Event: Nepal Earthquake
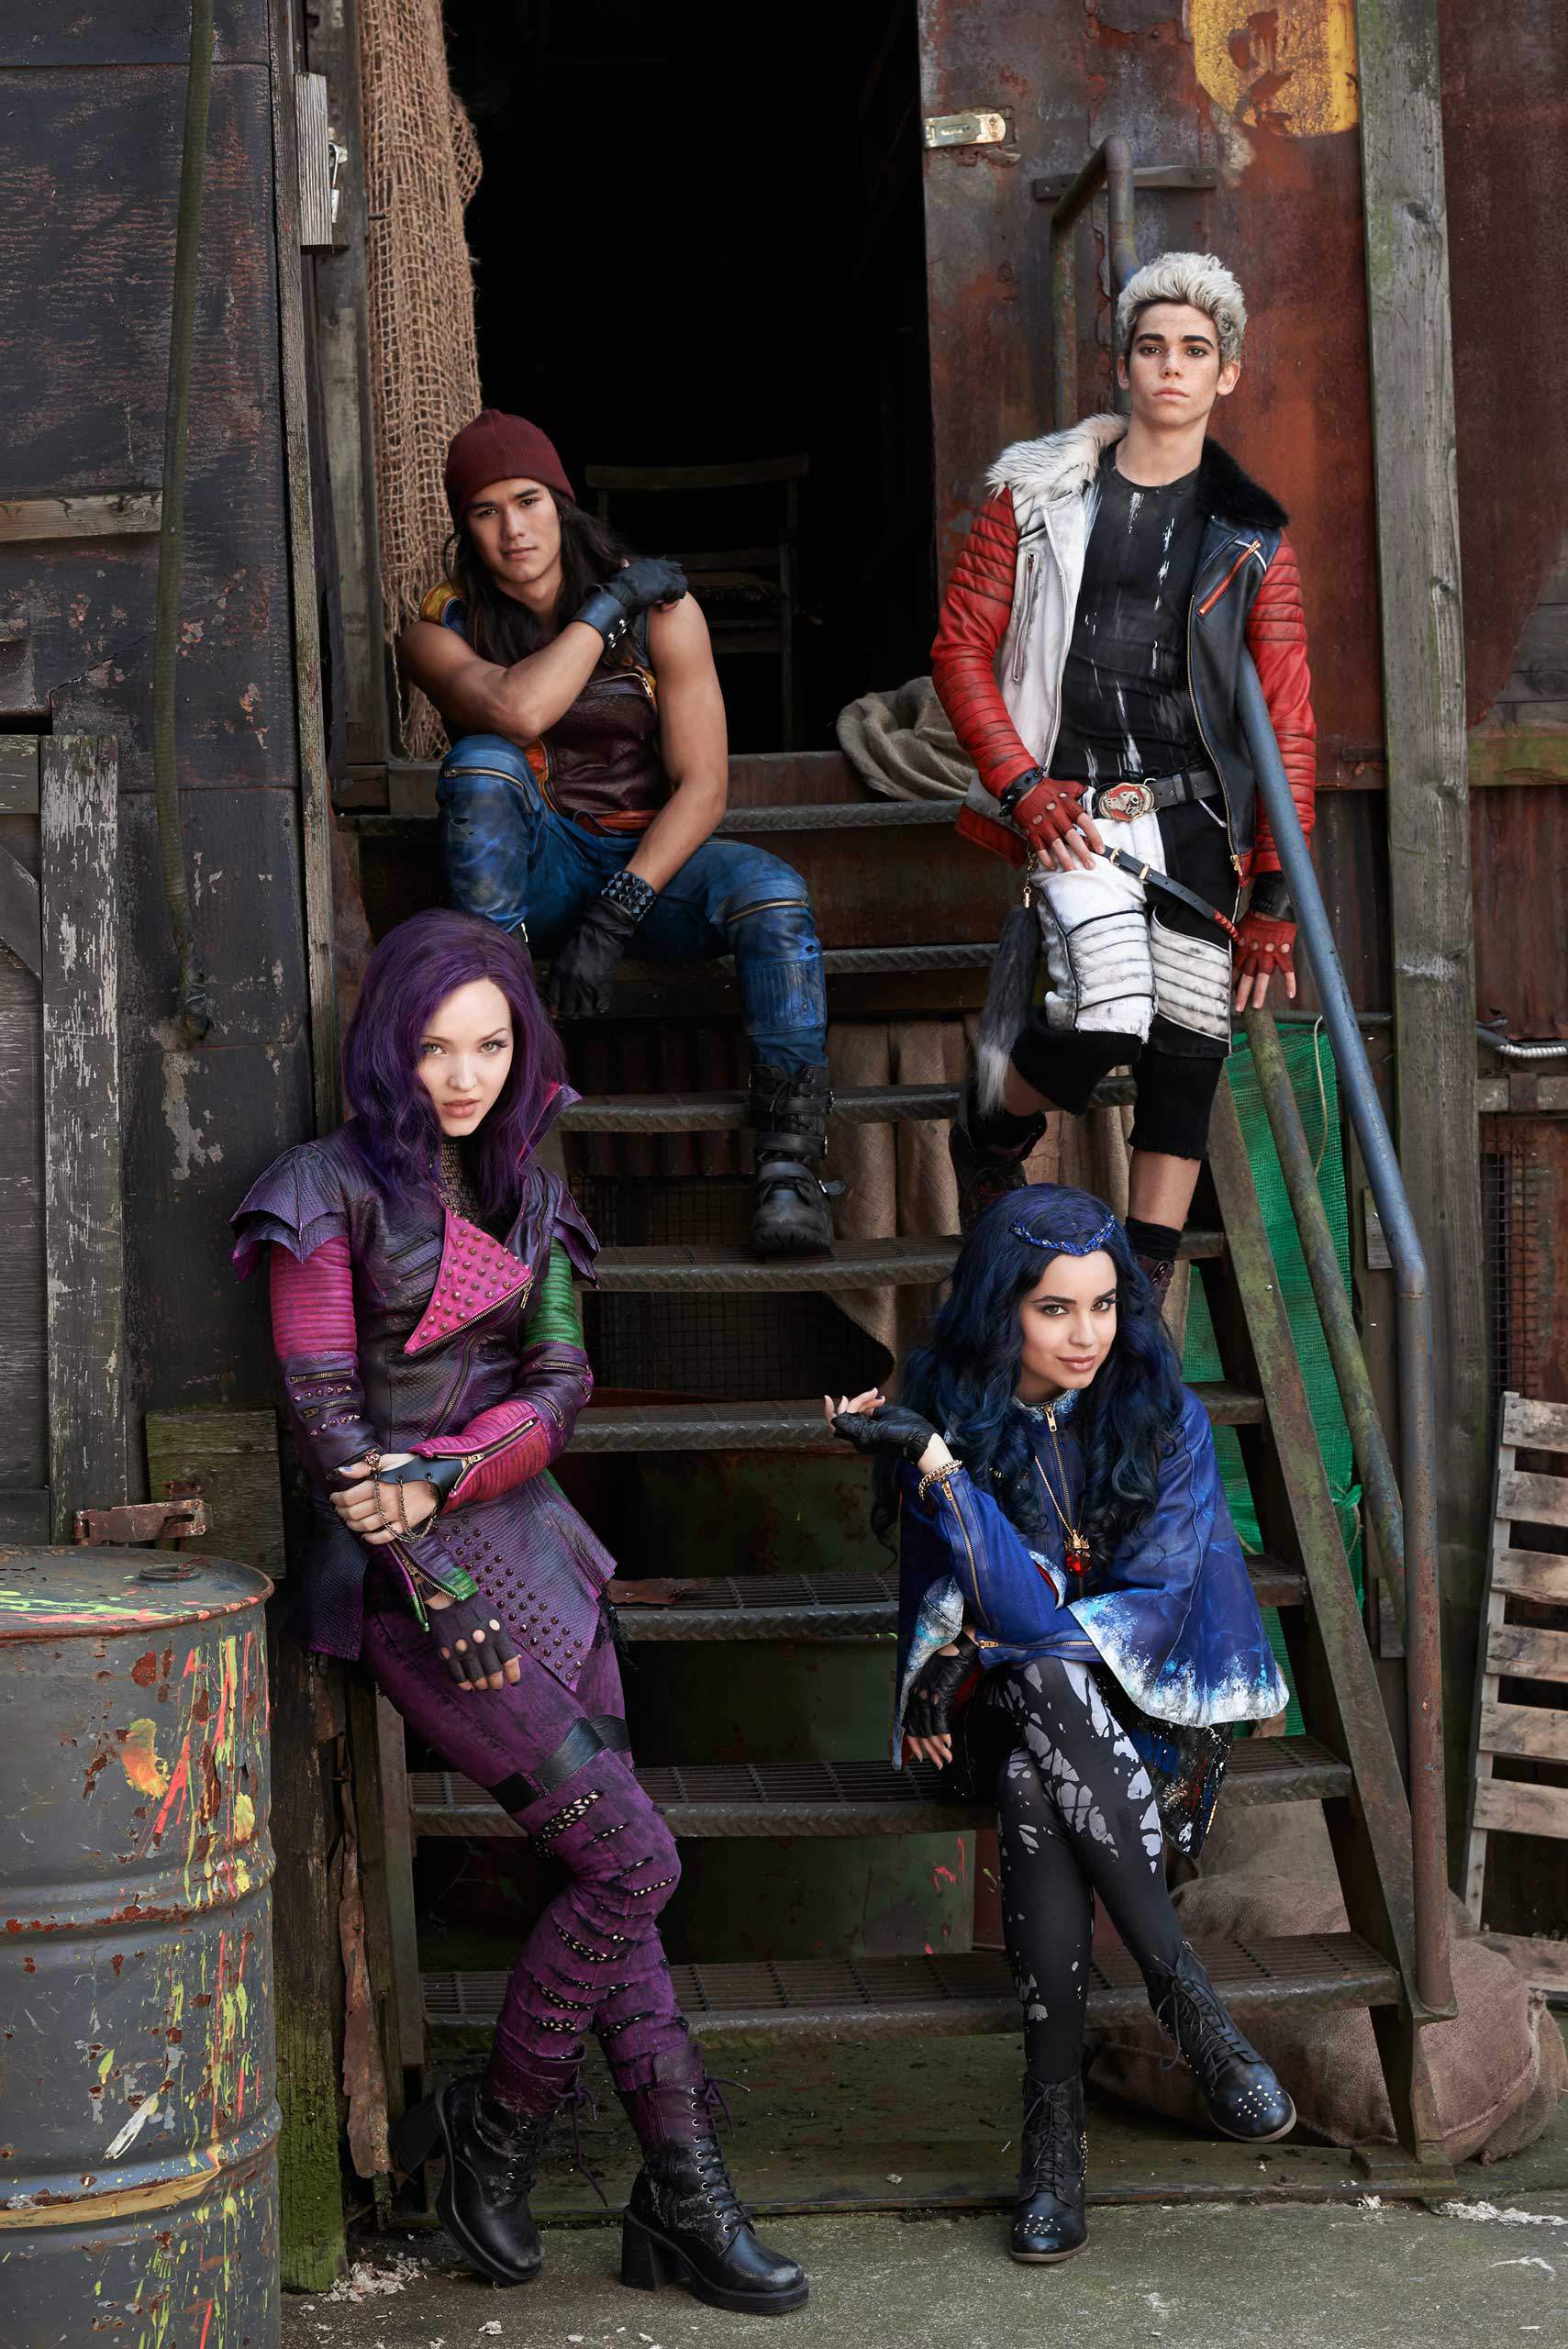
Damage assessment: no_damage